Austria in the Eurovision Song Contest 2007

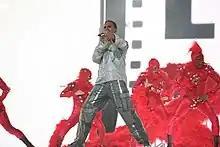
Eric Papilaya during a rehearsal before the semi-final

On 20 February 2007, ORF announced that they had internally selected Eric Papilaya to represent Austria in the Eurovision Song Contest 2007. Papilaya participated in the third season of the talent show "Starmania" where he was a finalist. On 7 March 2007, the song "Get a Life – Get Alive" was presented as the Austrian entry for the contest during the radio show "Ö3-Wecker", aired on Ö3. Both Papilaya and the song, written by Greg Usek and Austin Howard, was selected by a panel of music and entertainment industry experts led by ORF Head of Entertainment Edgar Böhm. "Get a Life – Get Alive" was also announced as the official 2007 theme song of the AIDS charity event Life Ball, continuing the historical relationship between the Austrian Eurovision entry and the Life Ball event.